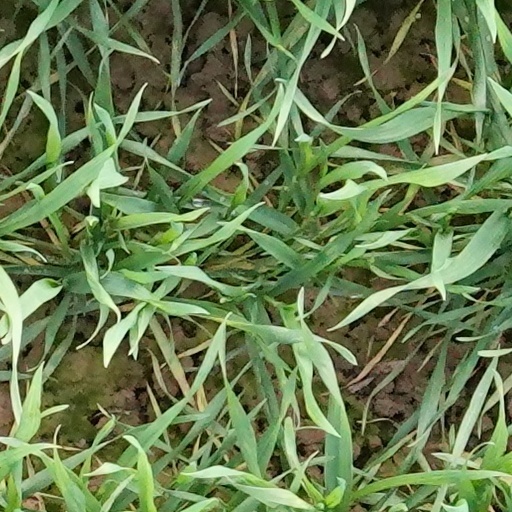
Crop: wheat